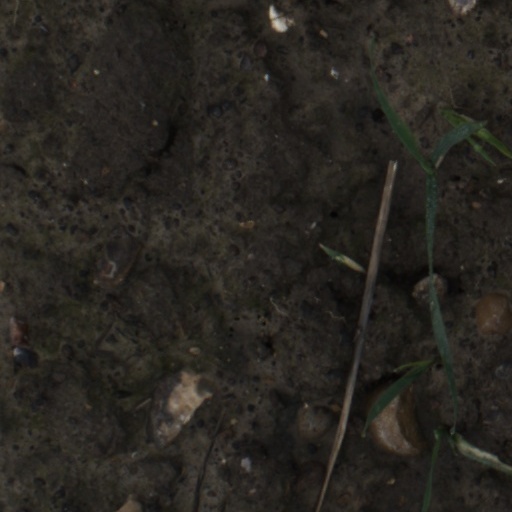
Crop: wheat